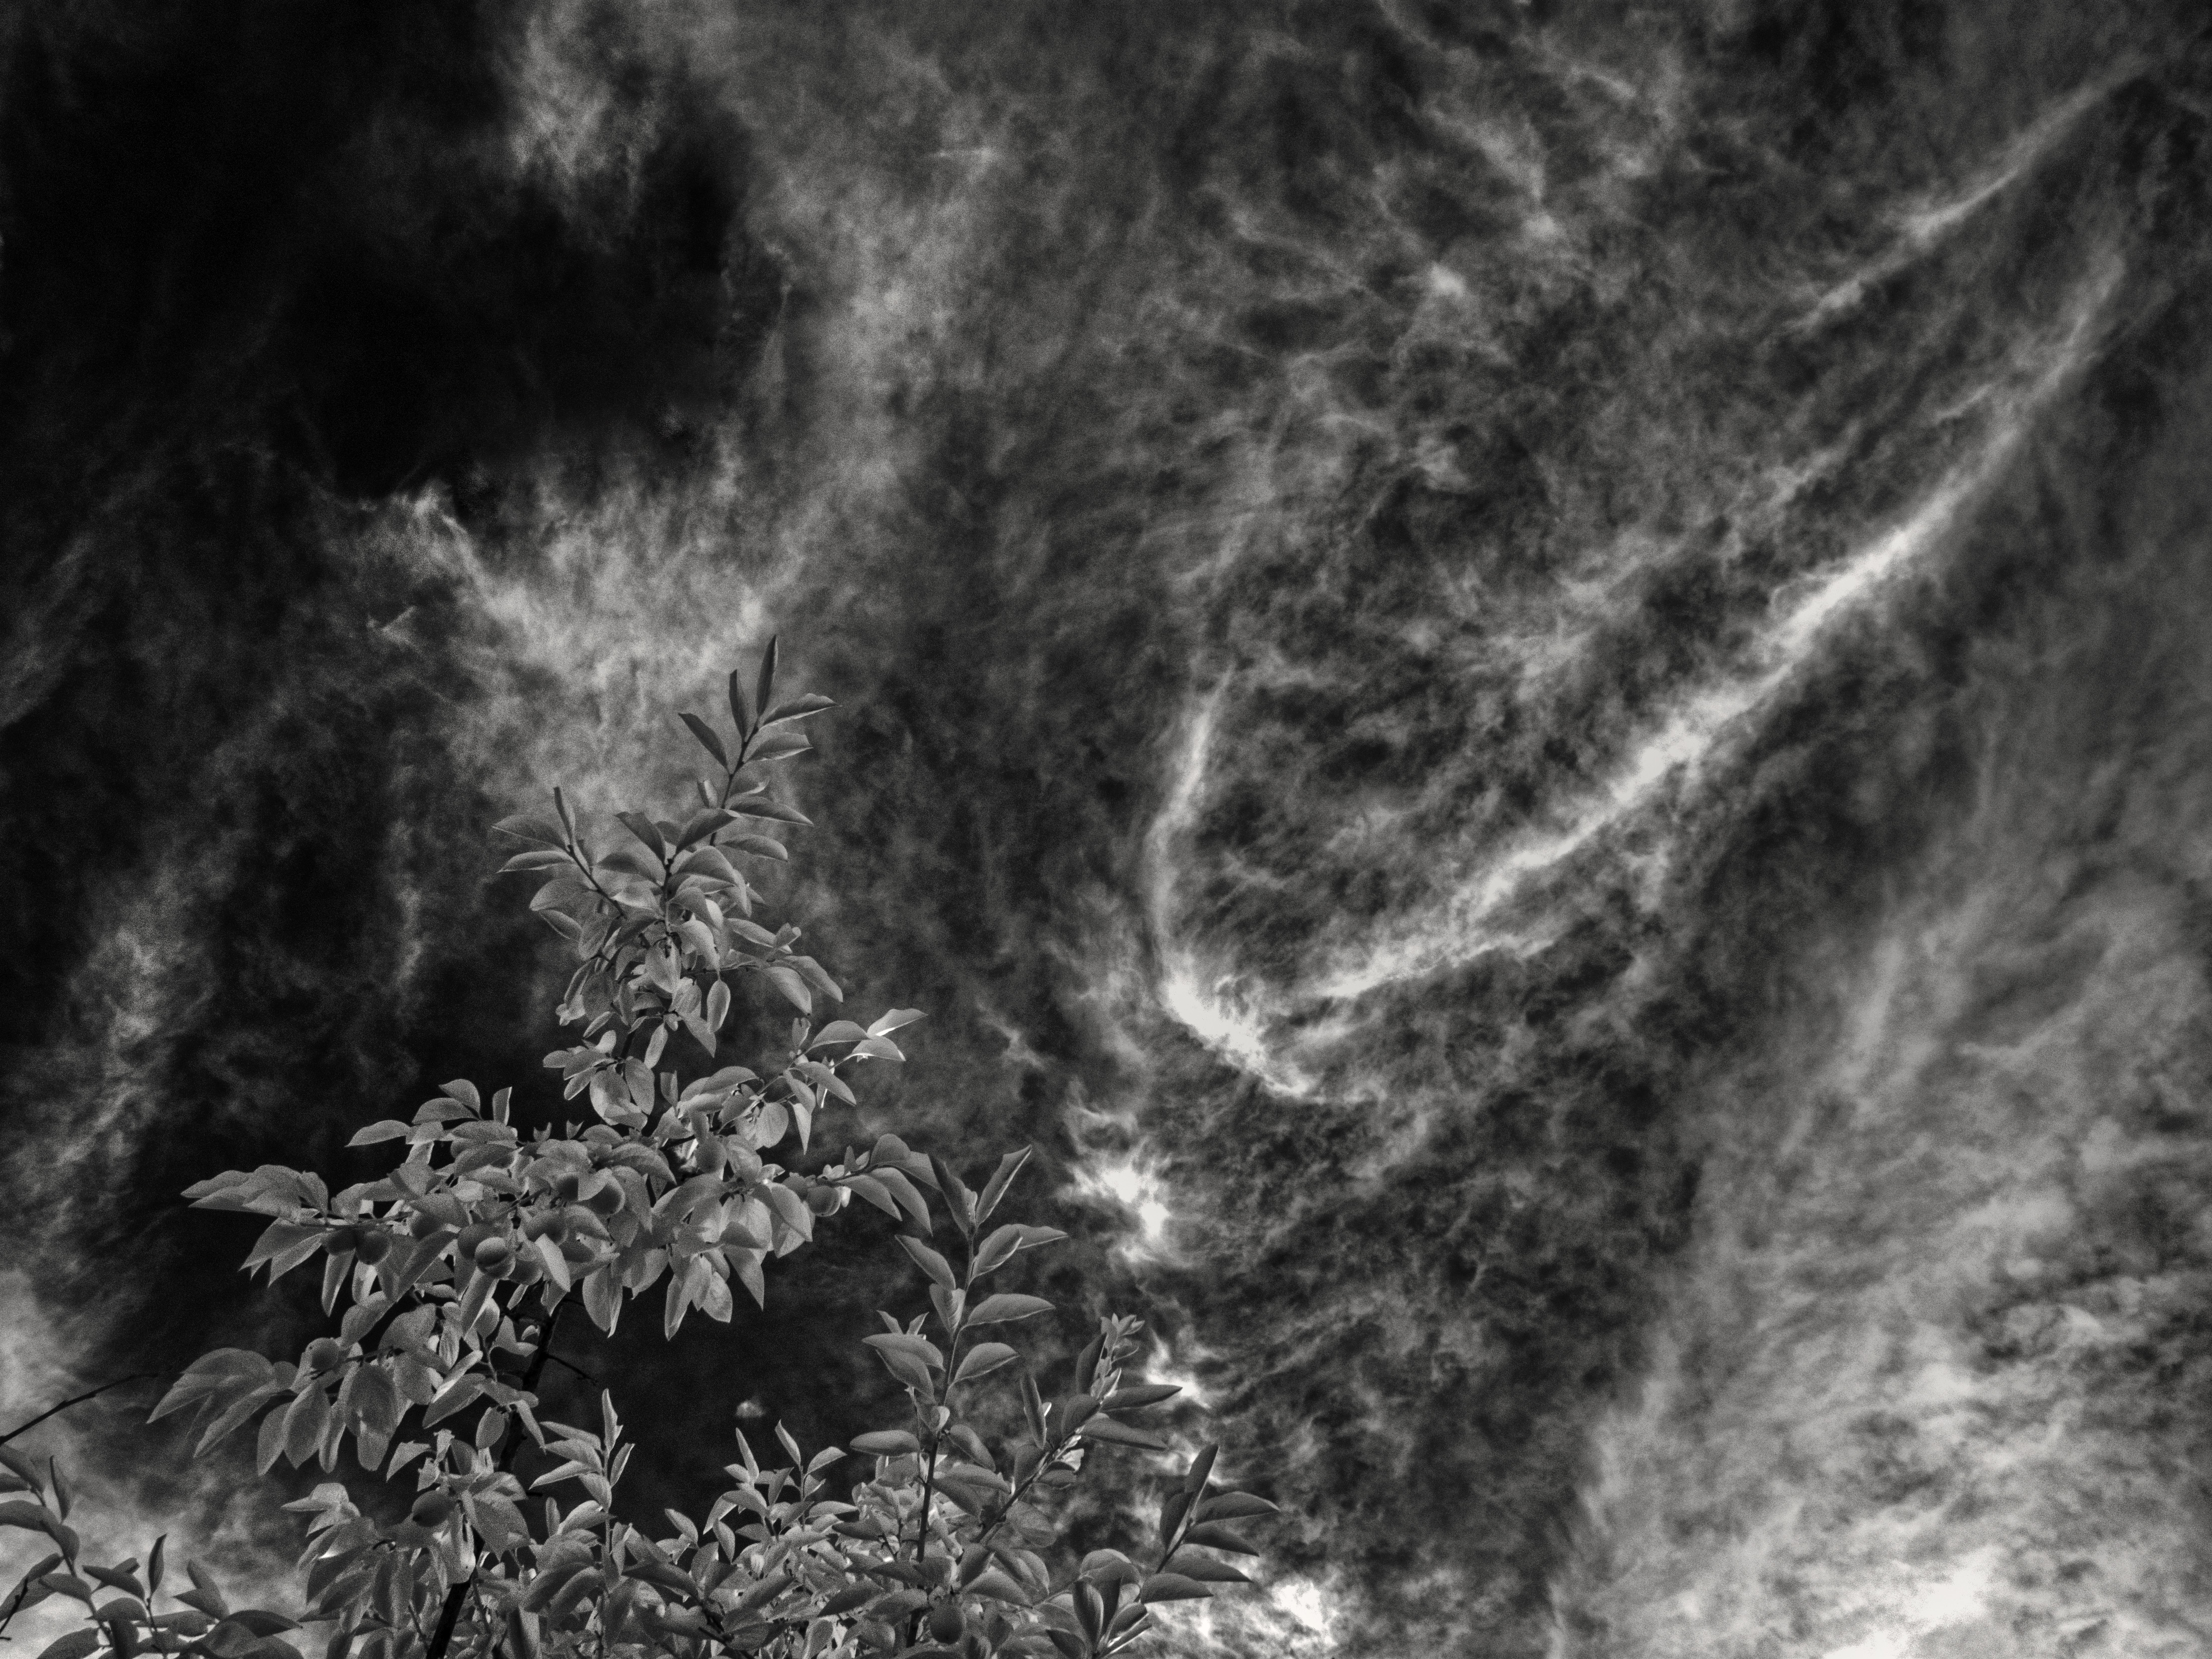
black and white, texture, darkness, monochrome, 365, 3652015imstillstanding, monochrome photography, geological phenomenon